Cheerleader (band)

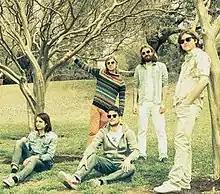

Cheerleader is an American indie pop band from Philadelphia, Pennsylvania, United States. Formed in 2012, the band signed in 2013 to Bright Antenna Records and have so far released a 7" single, "Perfect Vision"/"Waiting Waiting," in the United Kingdom, the "On Your Side" EP in the United States, an LP, "The Sunshine of Your Youth", released May 19, 2015, and a single, "Bang, Bang," in the United States, on May 30, 2019.